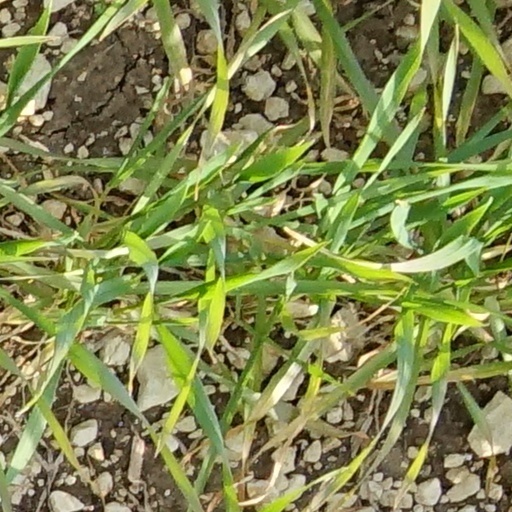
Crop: wheat